Monastery of la Murta

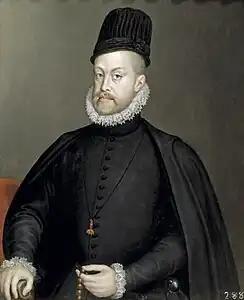
Philip II of Spain.

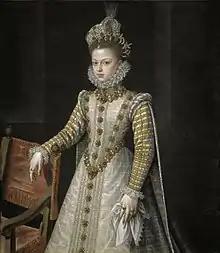
The Princess Isabella Clara Eugenia.

In 1586, the monastery was visited by the King Philip II accompanied by Prince Felipe and Isabella Clara Eugenia Princess. The King opened the new access bridge to the monastic enclosure, on the barranco de la Murta, which was baptized with its name. It was in the last years of the 16th century when he started the splendor of the monastery of La Murta from the hand of Juan Vich Manrique de Lara, Ambassador of Spain in the Holy, Mallorca Bishop and Archbishop of Tarragona, which promoted countless improvements and created the library. The monastery treasured an important heritage fruit of donations of the Vich family and other notable families in Exchange for burial. So did another illustrious member of the Vich, Luis Vich, Viceroy of Mallorca and the Order of Santiago Knight. Don Juan Vich and Lara, brother of the former, raised new church whose Chapel would be the new family grave. The work, done by architect Francisco Figuerola's Valencia was supervised by Diego Vich, and completed in 1623. Diego Vich, last member of the dynasty, was one of the most important protectors of Santa María de La Murta. He instructed Juan Miguel Orliens, author of the altarpiece is the altarpiece in 1631 of the Church of los Santos Juanes and the Monastery of San Miguel de los Reyes in Valencia. Painted and gilded by Pedro de Orrente, it was finished in 1634. The monastery became during this stage in a prominent religious and cultural center.